Sagrada Família Schools

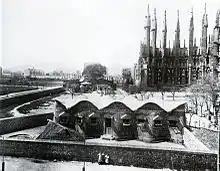
The schools in their original location in 1909

The building was designed on the commission of the Devout of San José, created in 1866 by Josep Maria Bocabella, founder of the Basilica of the Sagrada Familia. Its principal promoter was Gil Parés, chaplain of the Sagrada Familia, who was the school's principal until 1930. At first he followed the pedagogic method of Andrés Manjón, founder of the school of Ave Maria de Granada, but from 1915 on he applied the Montessori method.